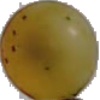
Label: Grape White 3